Niculina Oprea

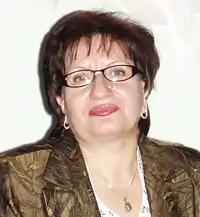
Niculina Oprea

Niculina Oprea (born 5 March 1957 in Negoiești/Craiova, Romania) is a Romanian poet.